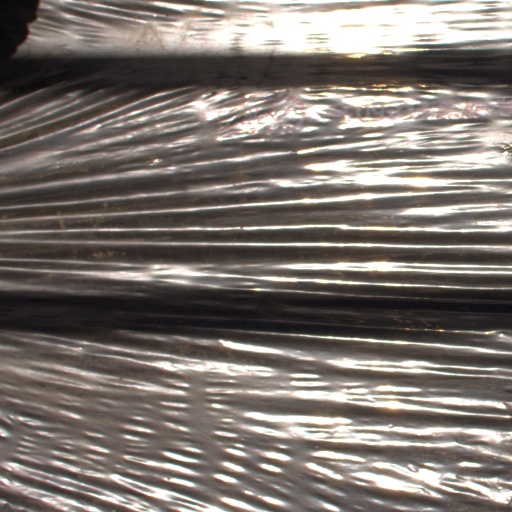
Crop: Jerusalem artichoke